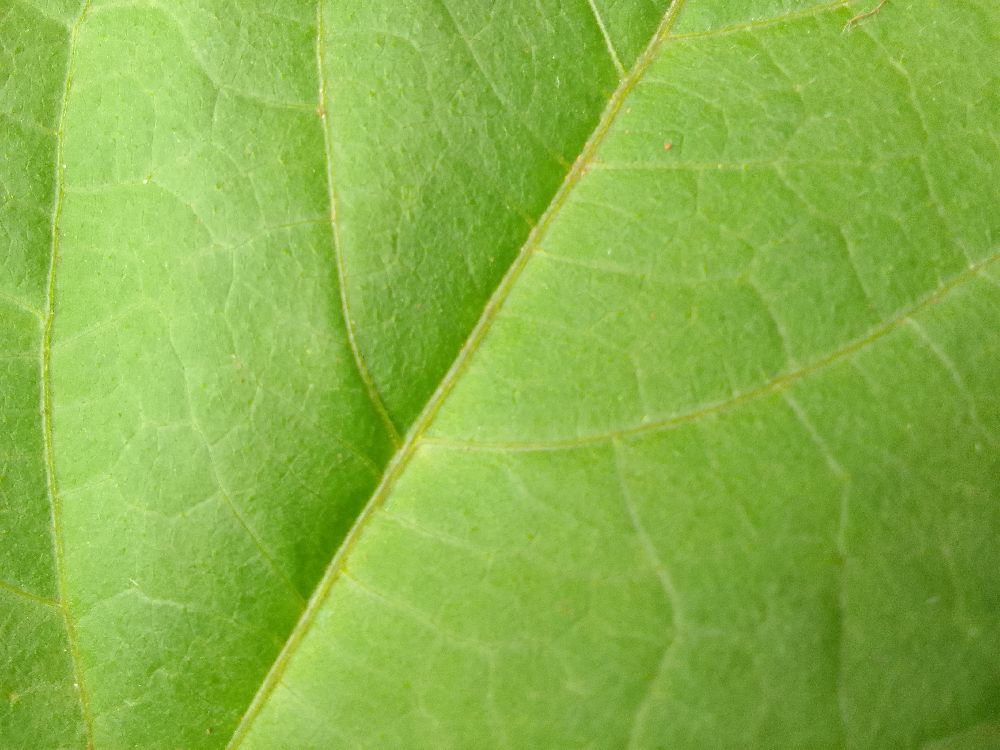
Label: healthy